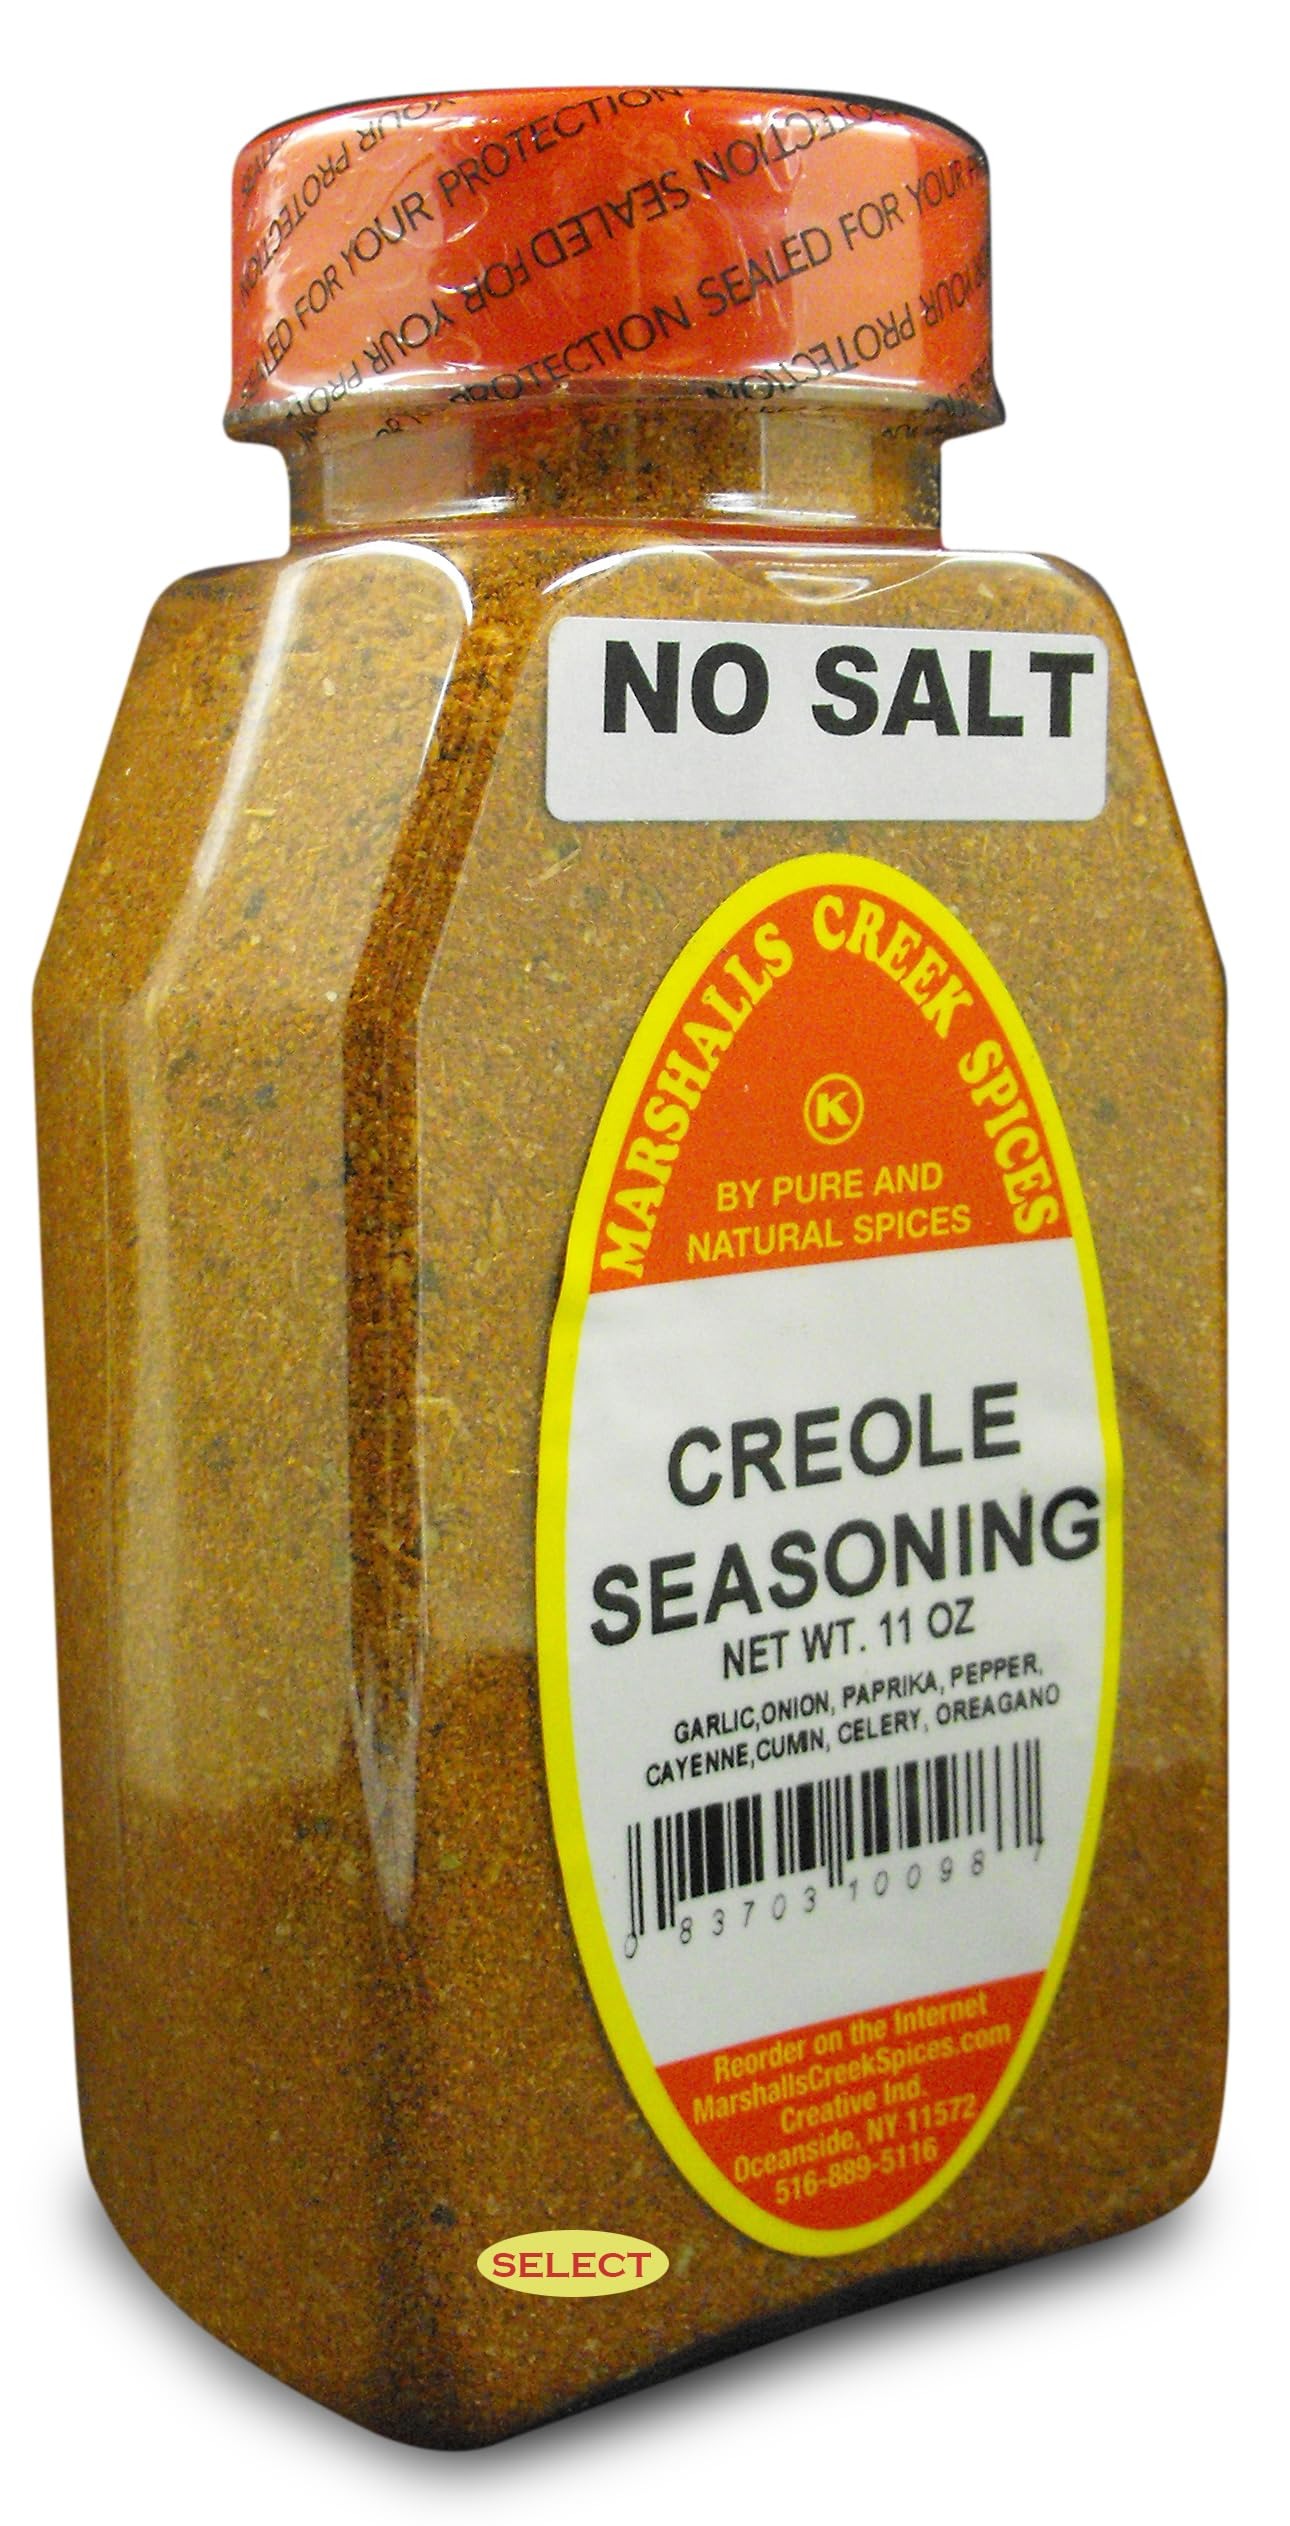
Item Name: Marshalls Creek Spices, Select CREOLE SEASONING NO SALT 11 ounces
Bullet Point 1: Marshalls Creek Spices buys in small quantities and packs weekly providing the freshest products possible. Fresher ingredients means more flavor and a longer shelf life.
Bullet Point 2: Premium Quality Spices, Specifically Sourced from the Best Producers. All individually Hand Packed to the Highest Standards in the industry. With over 35 years in the world of herbs and spices, Marshalls Creek Spices has the expertise and knowledge to produce a superior product.
Bullet Point 3: All Natural & Kosher. No Fillers - No MSG
Bullet Point 4: Premium Grade, Gourmet Quality
Value: 11.0
Unit: Ounce

Price: 22.86